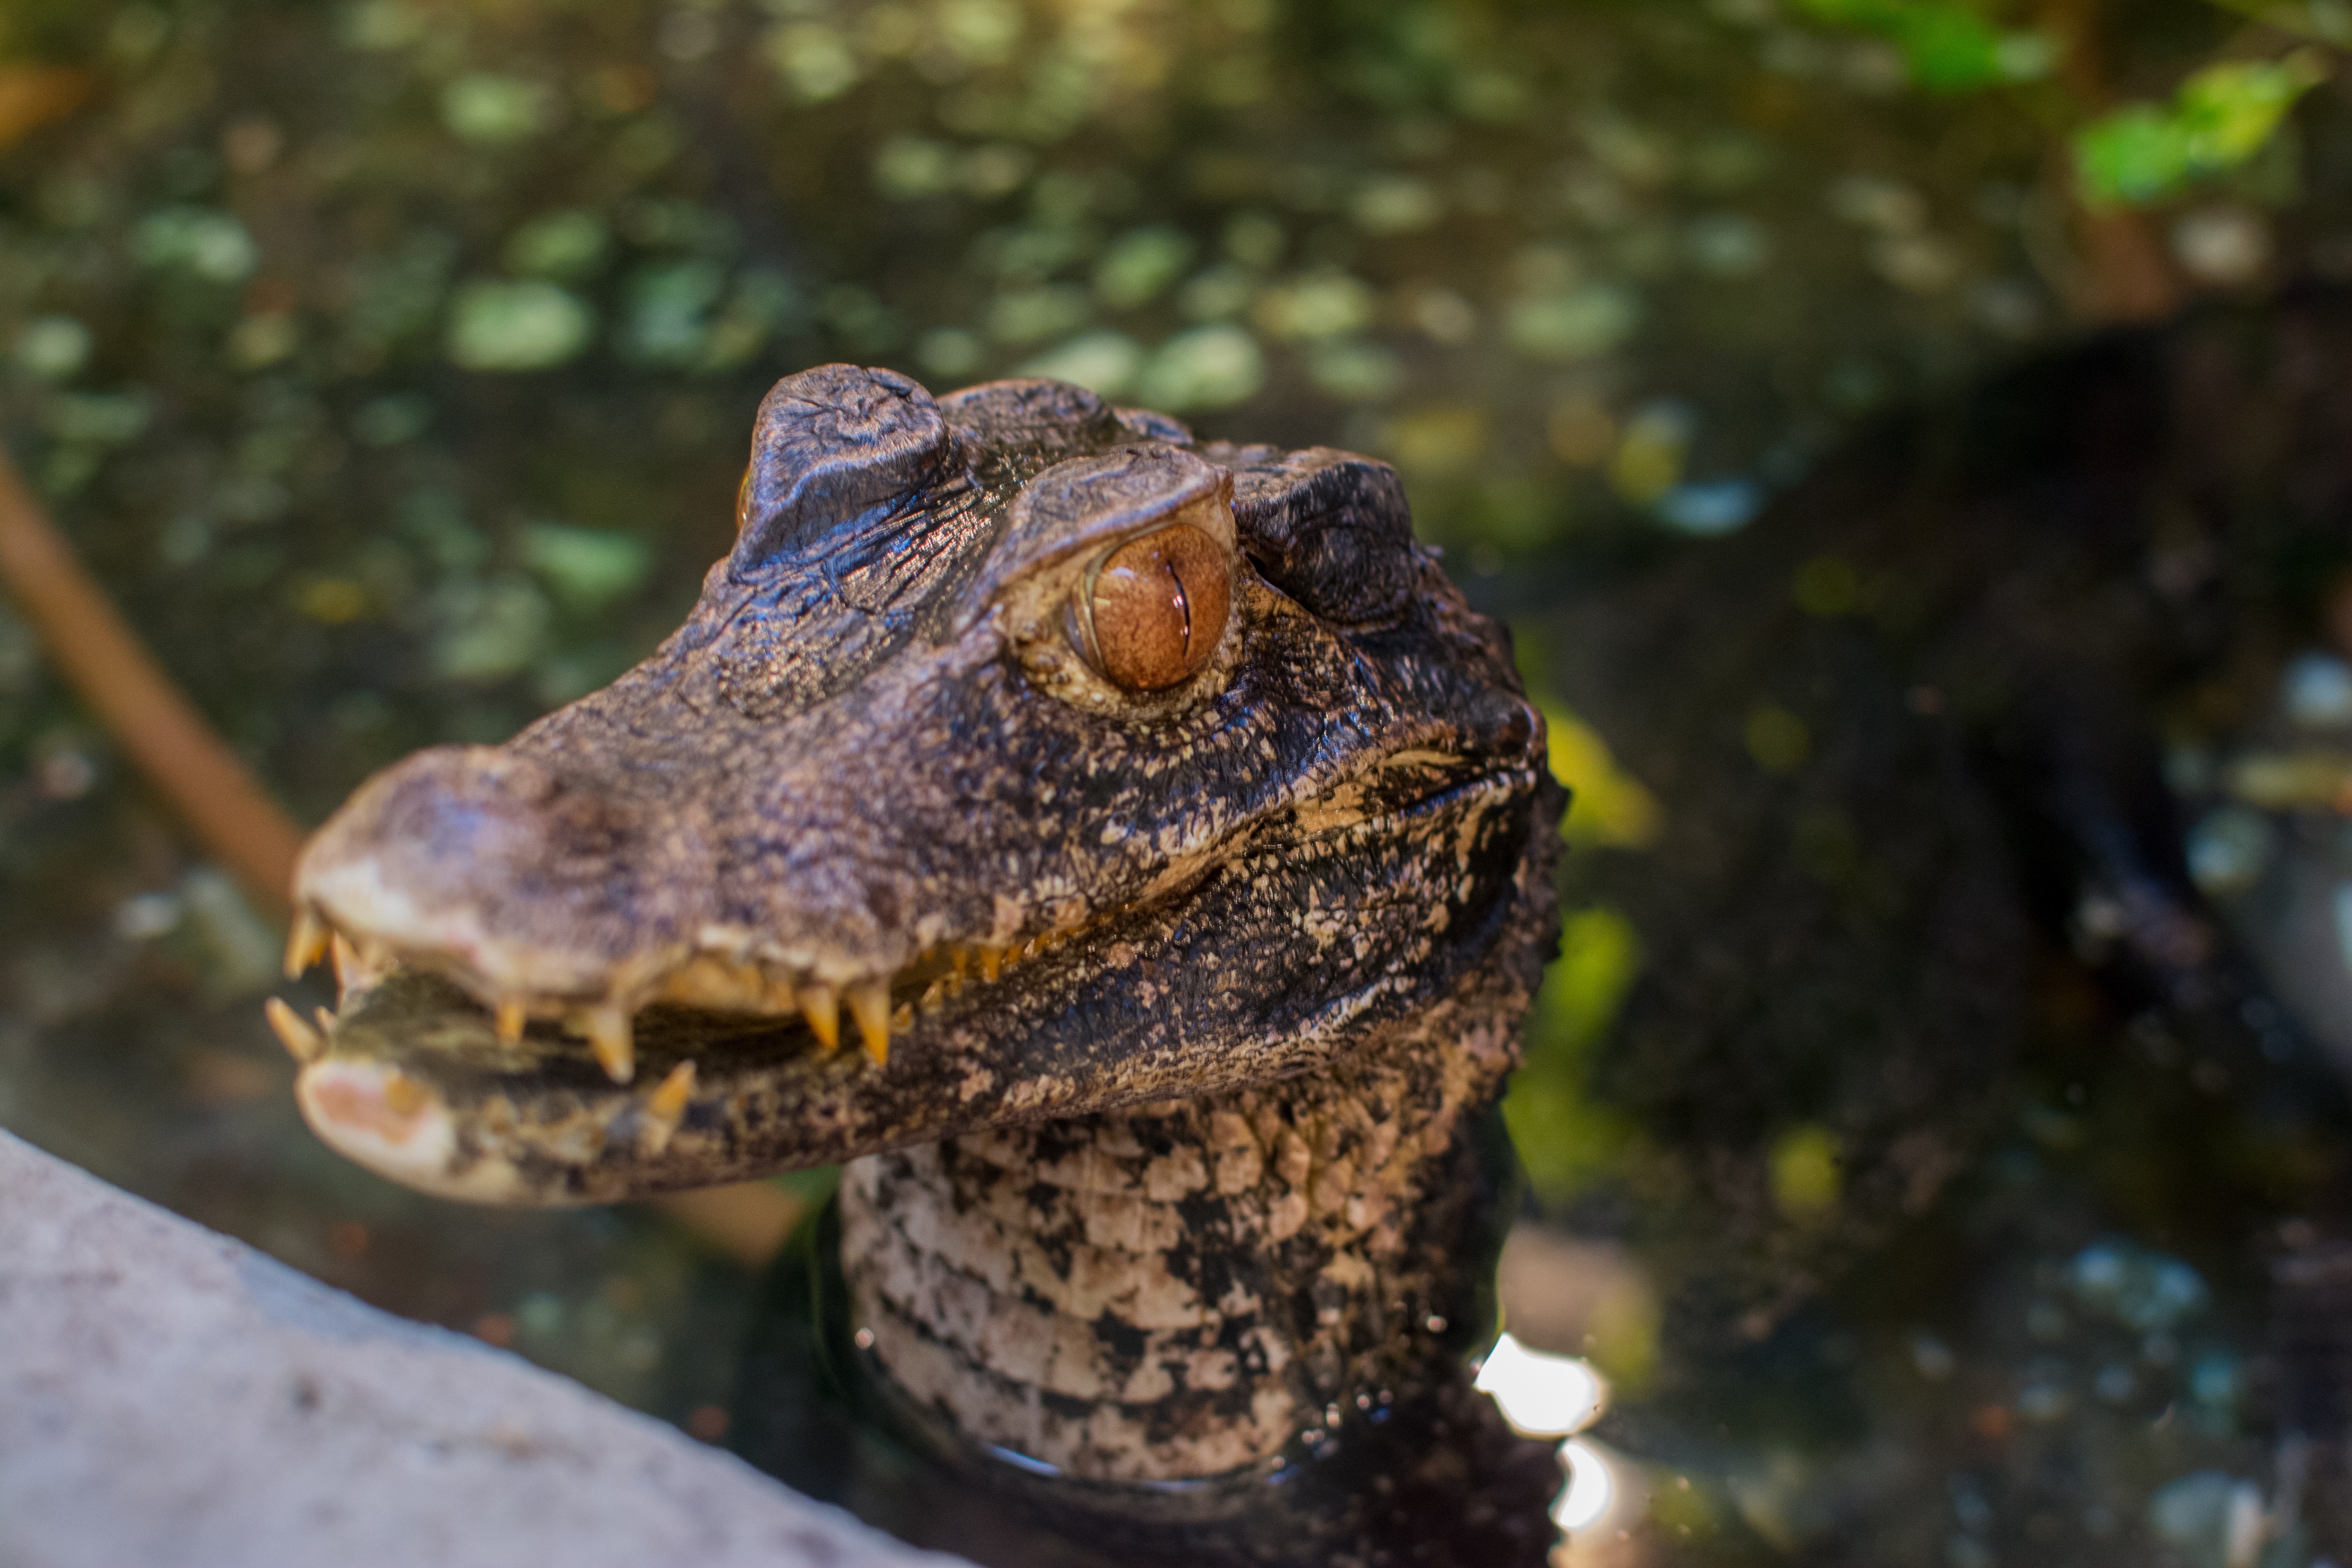
nature, wildlife, predator, frog, toad, reptile, amphibian, fauna, crocodile, close up, alligator, animals, vertebrate, tooth, dangerous, macro photography, agamidae, american alligator, ranidae, emydidae